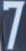
Number: 7